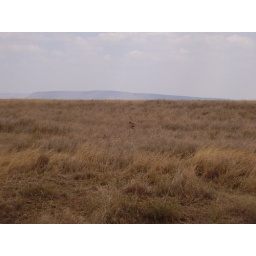
A lioness peeps out from the grass in the Serengeti